Monte Battaglia

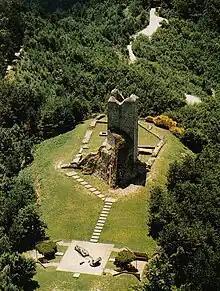
Aerial view of the fortress of Monte Battaglia

The fighting continued for another five days, but the Germans, despite reinforcements called up from the Adriatic front and help also obtained from forces of the Republic of Salò were again pushed back with heavy losses. The fighting sustained by the partisan brigade alongside the U.S. Army was an episode of high strategic and military value as part of the liberation of Italy from the Nazi-Fascists. The 350th regiment of the 88th division took the name "Mount Battaglia".